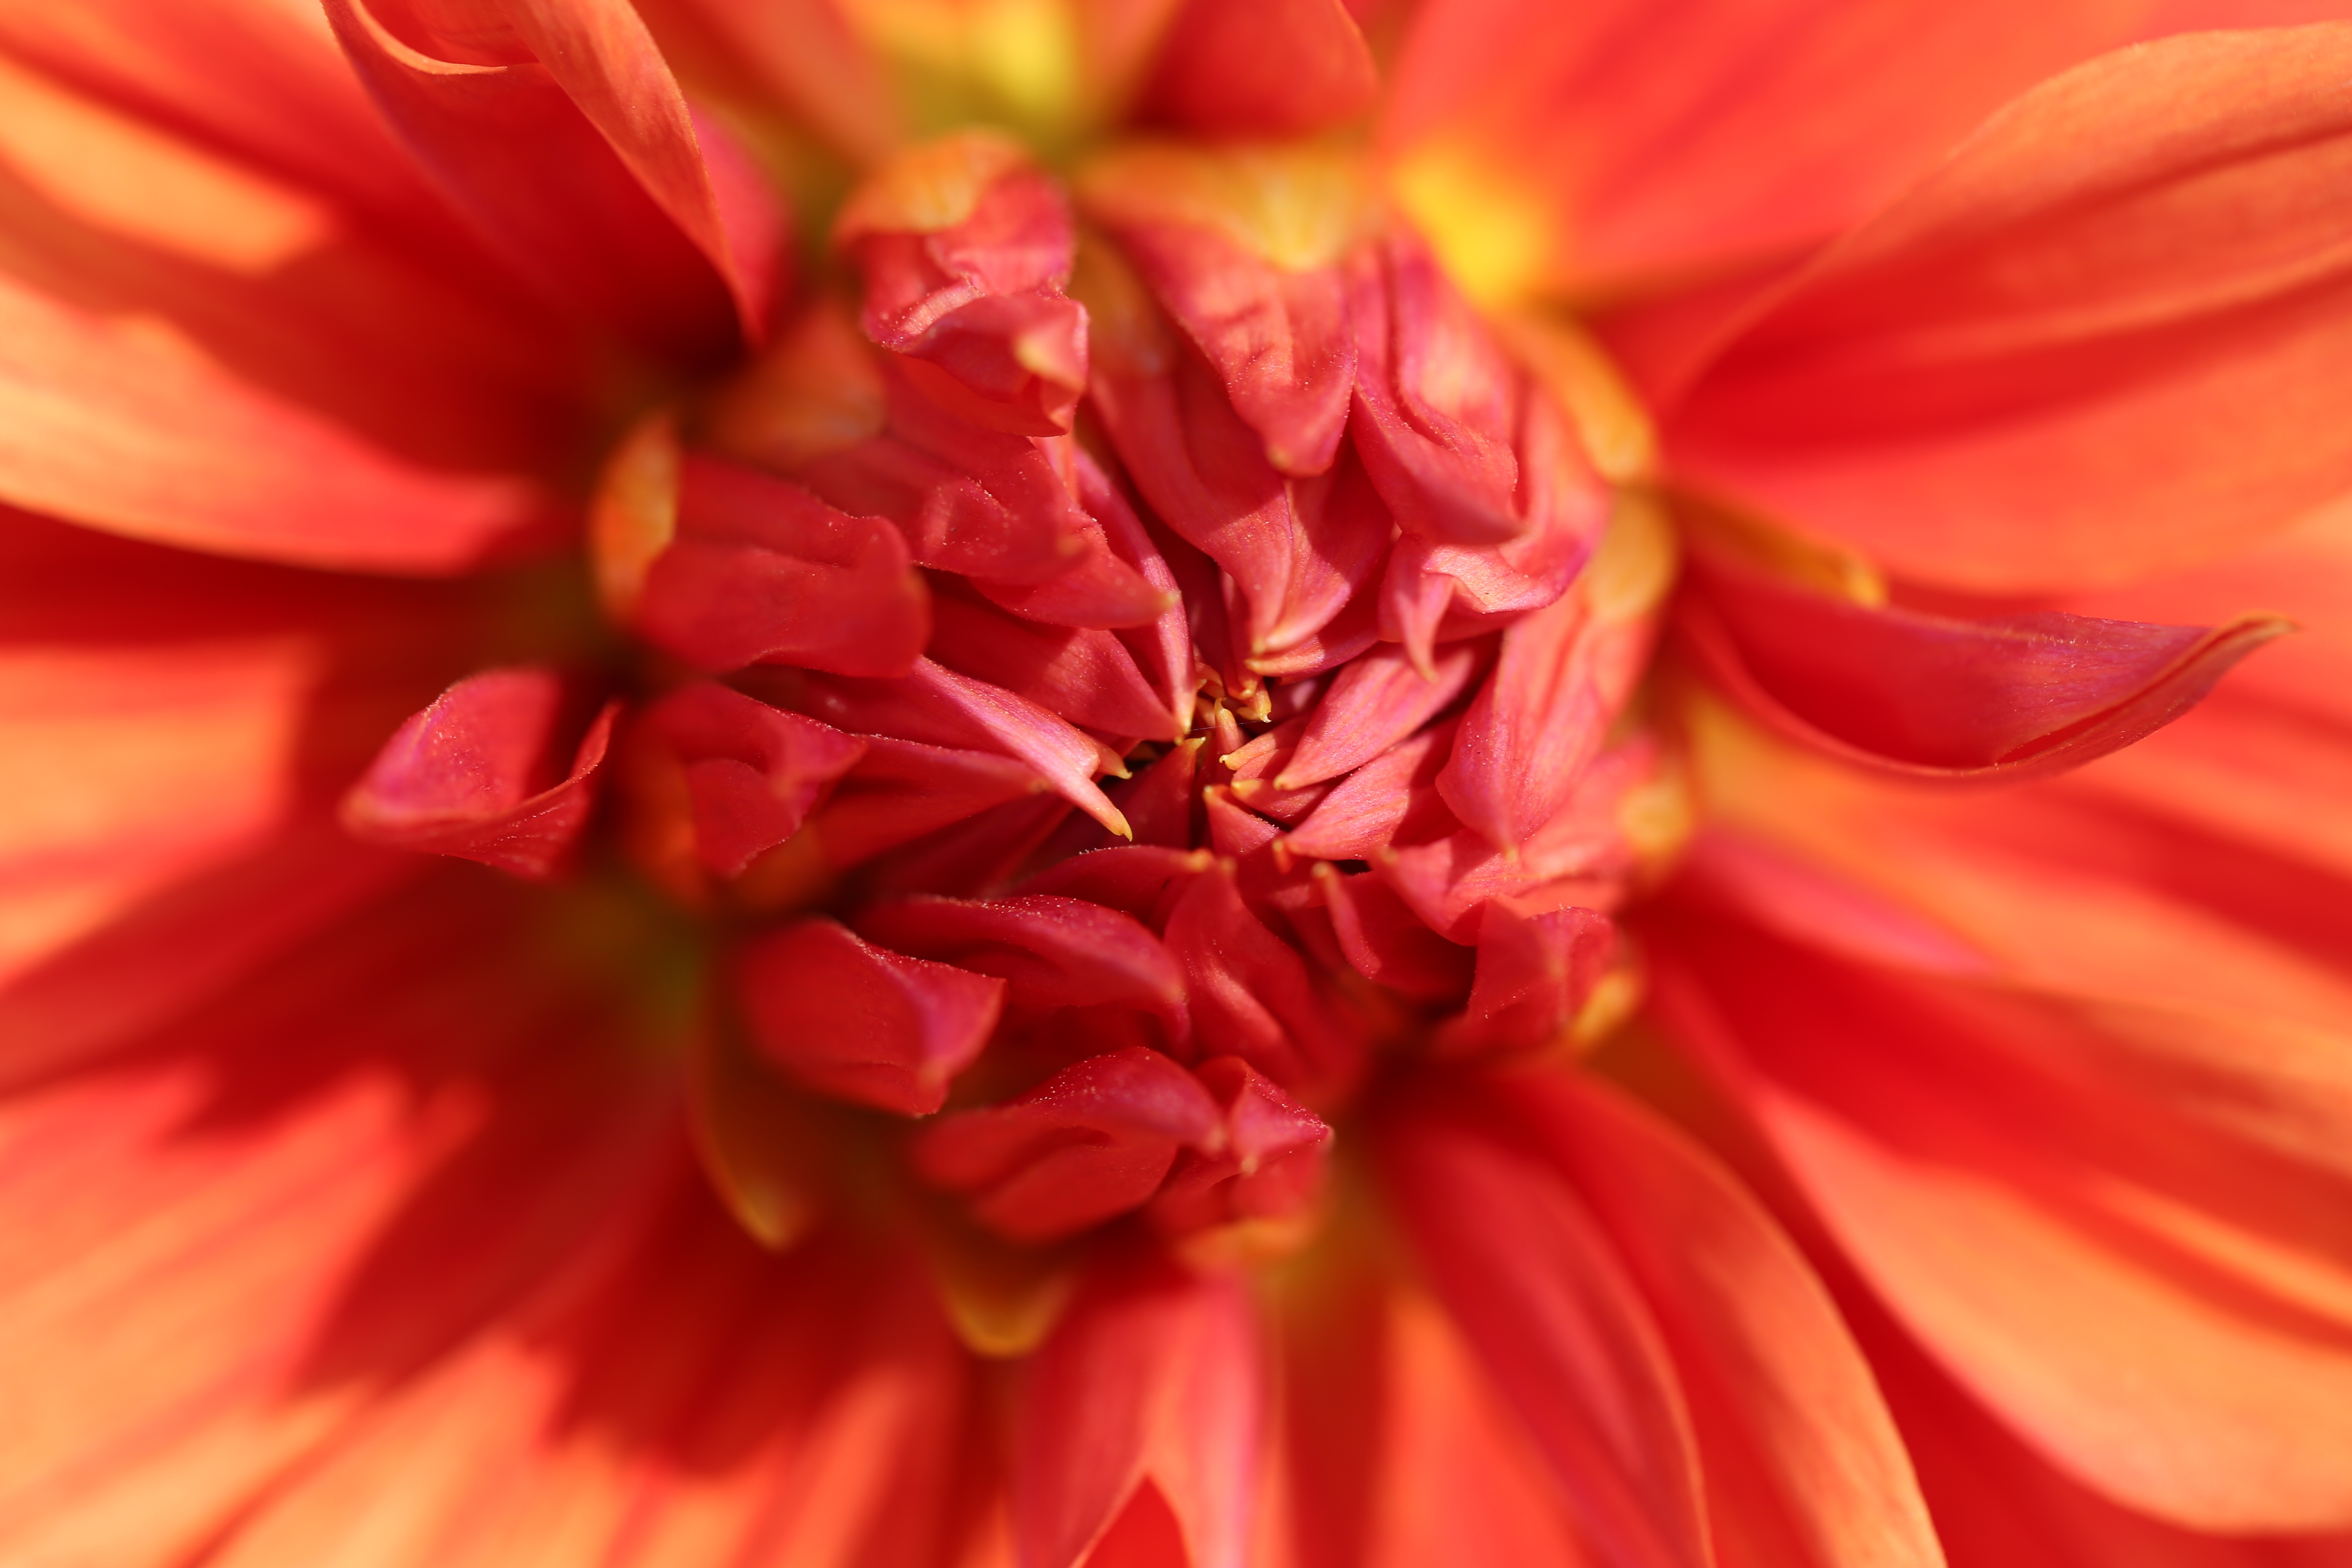
nature, blossom, open, plant, meadow, flower, petal, bloom, summer, celebration, cup, bouquet, orange, green, yellow, garden, close up, dahlia, joy, floristry, nursery, calyx, macro photography, flowering plant, daisy family, land plant, garden cosmos